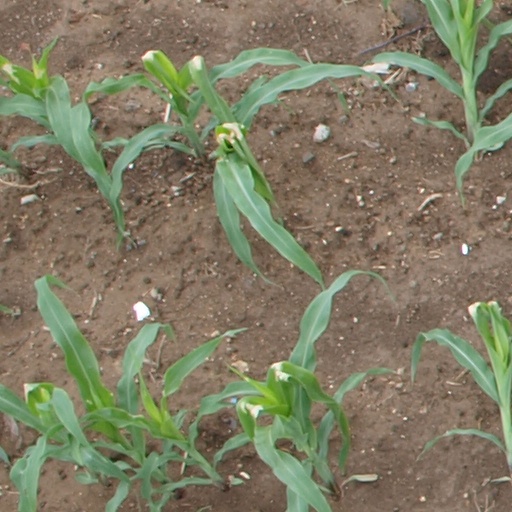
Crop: maize; corn